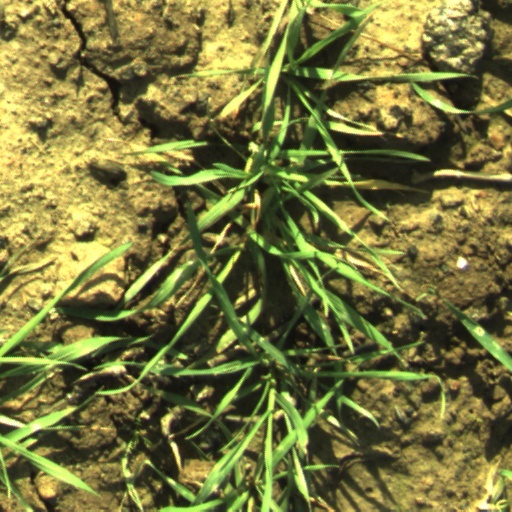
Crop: wheat